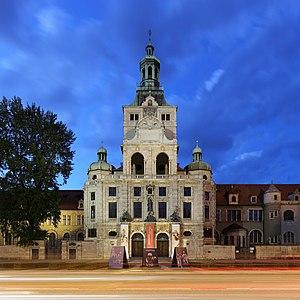
Le musée national de Bavière est un musée, fondé en 1855, situé à Munich en Bavière.